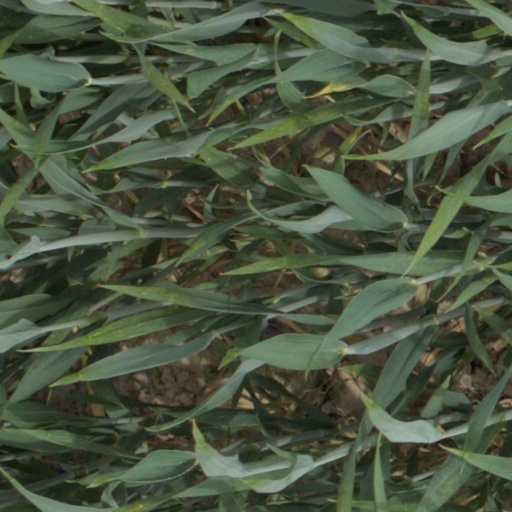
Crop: wheat